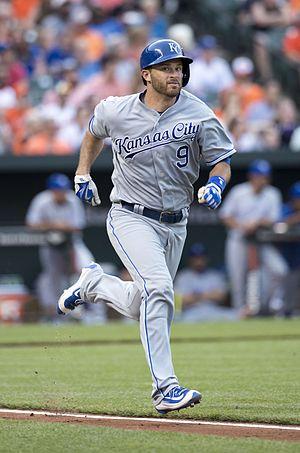
Andrew Edward Butera est un receveur de la Ligue majeure de baseball. Il est présentement agent libre.